Jean-Jacques Keller

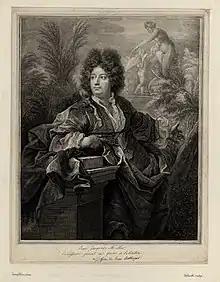

Jean-Jacques Keller (1635–1700) and his brother Jean-Balthazar Keller (1638–1702) were Swiss gunfounders from Zürich, in the service of France.